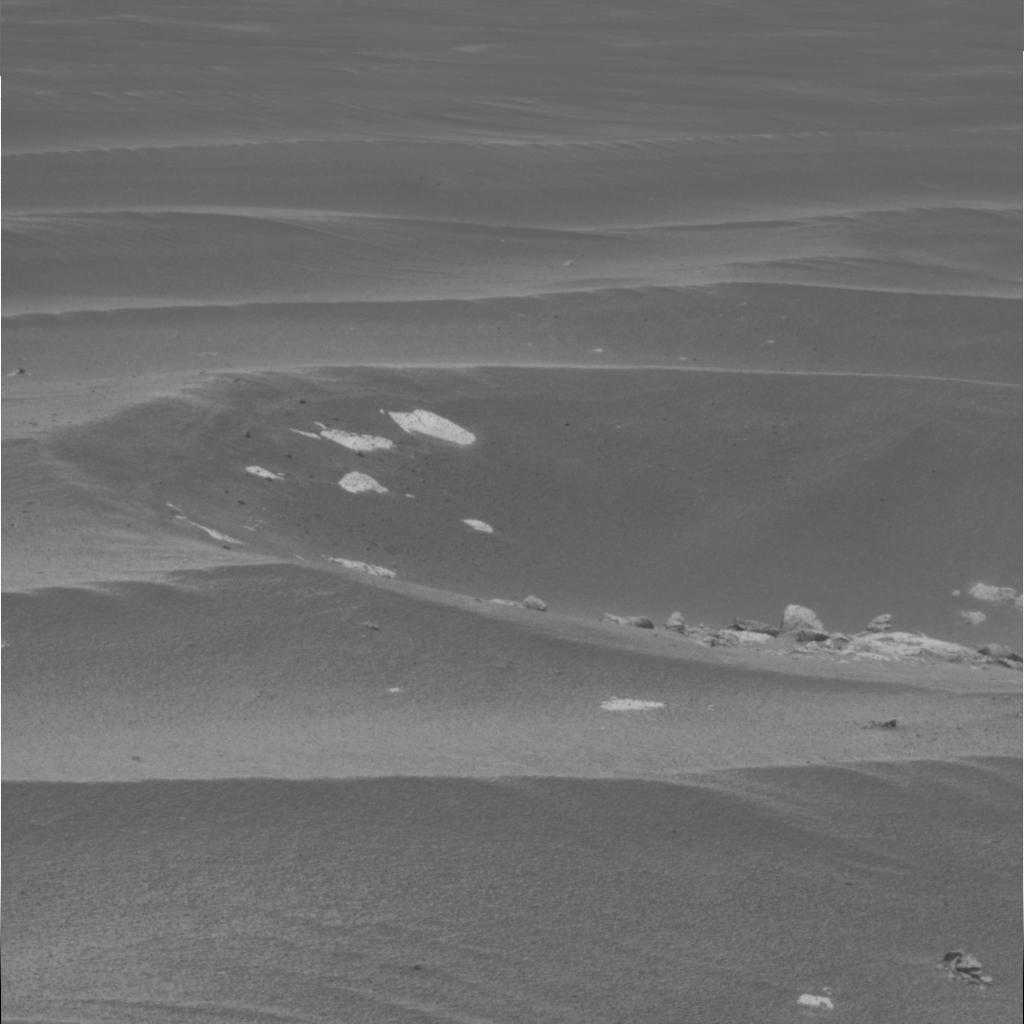
Surface features visible: Rock Outcrops, Dunes/Ripples, Soil, Distant Vista